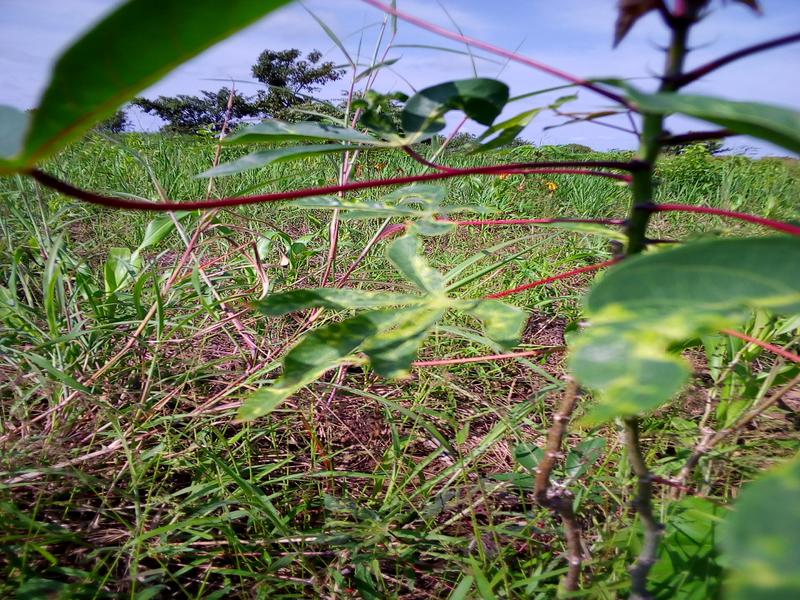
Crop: cassava
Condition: mosaic_disease